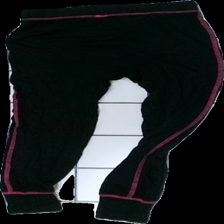
View: back
Type: Tights
Category: Children
Brand: Not in the list
Brand text on label: Walking
Colors: Black, Pink
Material: 100% viscose
Cut: Regular, Tight
Size: 128
Season: All
Price range: <50
Recommended usage: Export